2005 in the Philippines

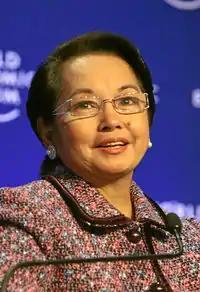
President Gloria Macapagal Arroyo

On November 13, 2002, Republic Act No. 9177 declares Eidul Fitr as a regular holiday. The "EDSA Revolution Anniversary" was proclaimed since 2002 as a special non-working holiday. Note that in the list, holidays in bold are "regular holidays" and those in "italics" are "nationwide special days".